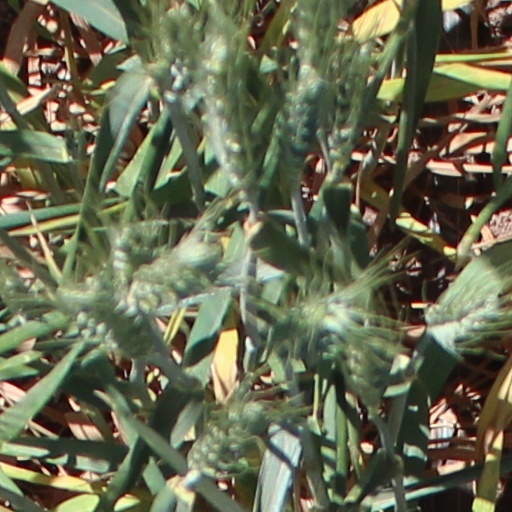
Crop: wheat